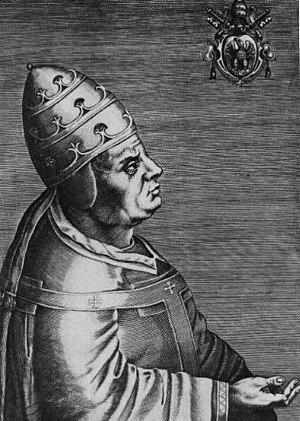
On appelle Grand Schisme d’Occident la crise pontificale qui touche le christianisme latin au tournant des XIVᵉ et XVᵉ siècles, divisant pendant quarante ans l'Europe chrétienne en deux courants rivaux.
Urbain VI, né Bartolemeo Prignano en 1318 à Naples et mort le 15 octobre 1389 à Rome, est le 202ᵉ pape de l'Église catholique romaine.
Les tombes papales dans l'ancienne basilique Saint-Pierre, alors appelée basilique de Constantin, se situaient à l'emplacement de la Basilique Saint-Pierre du Vatican. Elles sont construites à partir du Vᵉ siècle jusqu'au XVIᵉ siècle. La majorité de ces tombes a été détruite entre le XVIᵉ siècle et le XVIIᵉ siècle, en raison de la démolition de la vieille basilique Saint-Pierre, à l'exception d'une tombe détruite lors du Sac de Rome par les Sarrasins. Le reste a été transféré, pour une partie dans la basilique, moderne, de Saint-Pierre du Vatican, implantée sur le site de la basilique primitive mais aussi, pour quelques-unes, dans d'autres églises de Rome.
Cette page dresse une liste de personnalités mortes au cours de l'année 1389 :
Le conclave papal de 1378 est l'événement déclencheur du grand Schisme d'Occident de l'Église catholique romaine. Ce conclave, convoqué à la mort du pape Grégoire XI, fut l'un des plus courts de l'histoire de l'Église catholique. Depuis 1159, ce conclave est également le premier à avoir lieu au Vatican, dans l'antique basilique Saint-Pierre.
Cette liste des papes est celle des 266 évêques de Rome, appelés également papes à partir du IVᵉ siècle, guides de l’Église catholique romaine, que cite l’Annuaire pontifical, et des antipapes.
Charles V, dit « le Sage », est un roi de France de 1364 à 1380. Son règne marque la fin de la première partie de la guerre de Cent Ans : il réussit à récupérer la quasi-totalité des terres perdues par ses prédécesseurs, restaure l'autorité du pouvoir royal, et sort le Royaume d'une période difficile qui associe les défaites militaires lourdes de Crécy et Poitiers à la grande peste noire des années 1347-1351.